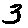
Label: 3